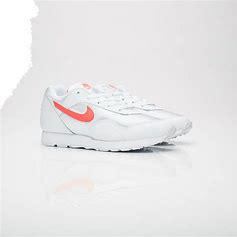
Brand: Nike
Model: Outburst